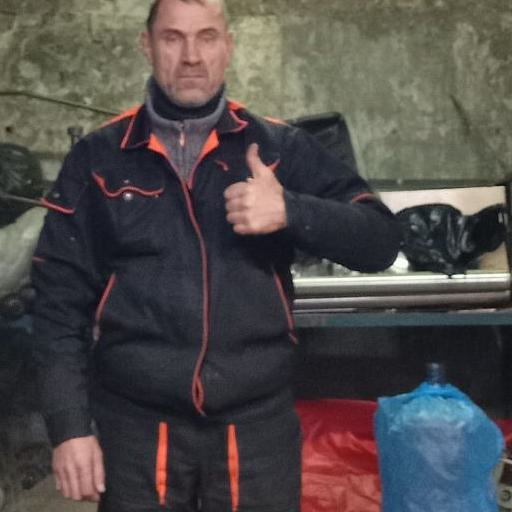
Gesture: like